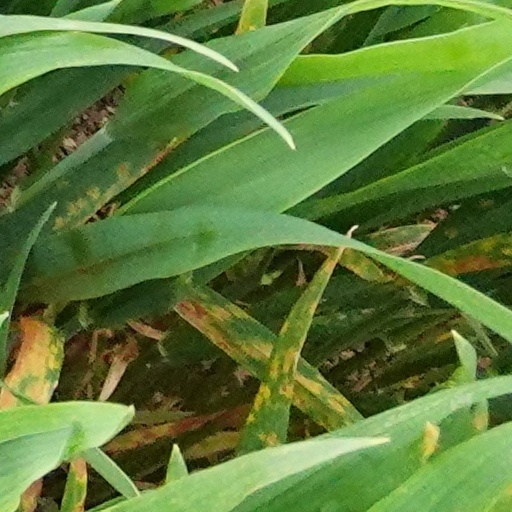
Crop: wheat